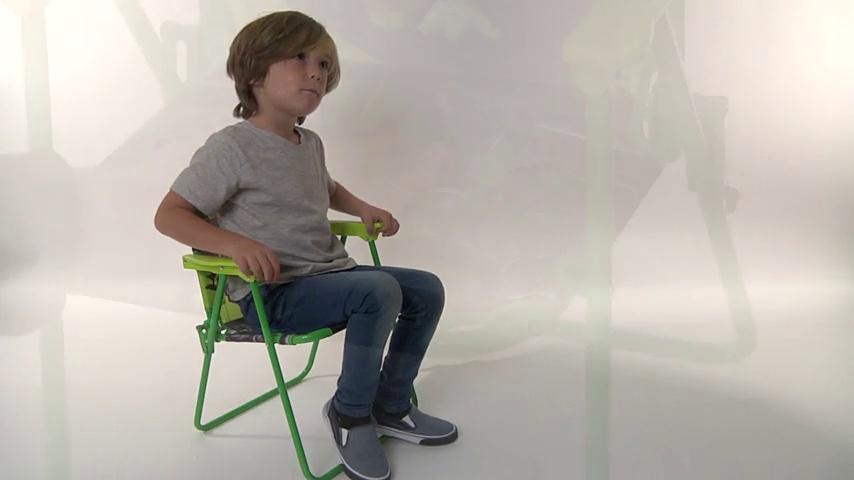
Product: Teenage Mutant Ninja Turtles Patio Chair Toy
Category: Patio, Lawn & Garden | Patio Furniture & Accessories | Patio Seating | Chairs | Patio Dining Chairs
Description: Ideal for indoor/outdoor use.
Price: $11.99
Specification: ProductDimensions:14.3x14.8x20.6inches|ItemWeight:2.25pounds|ShippingWeight:2.25pounds(Viewshippingratesandpolicies)|DomesticShipping:ItemcanbeshippedwithinU.S.|InternationalShipping:ThisitemcanbeshippedtoselectcountriesoutsideoftheU.S.LearnMore|ASIN:B00JH3ZRWM|Itemmodelnumber:74828|Manufacturerrecommendedage:36months-7years